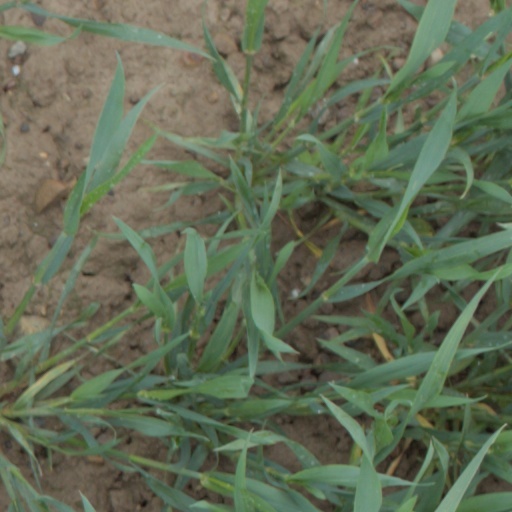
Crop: wheat